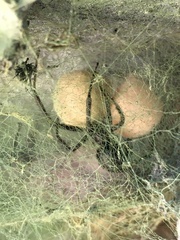
Species: Lactrodectus_hesperus